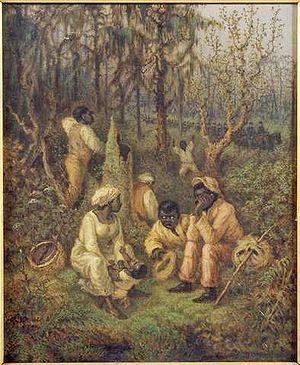
Le Marronnage du Grand marais lugubre était un groupe d'anciens esclaves libérés ou fugitifs, qui s'était installé dans une zone sèche et inhabitée du Grand marais lugubre établi à cheval sur les États de Virginie et de Caroline du Nord.